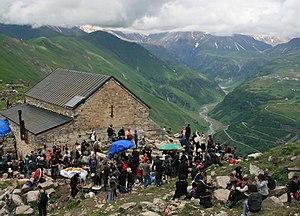
Le Festival de Lomisoba est une célébration religieuse chrétienne géorgienne notamment connue pour ses nombreux sacrifices de moutons.